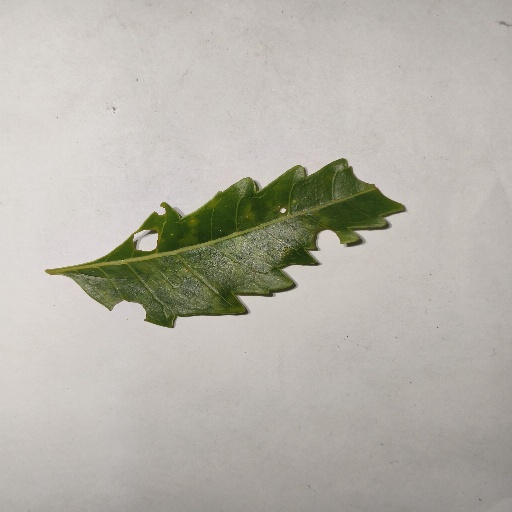
Species: Neem
Leaf condition: Shot Hole Leaf